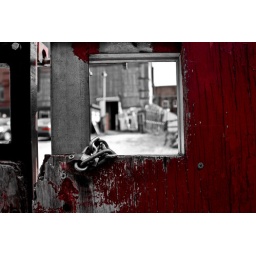
The red door near park building